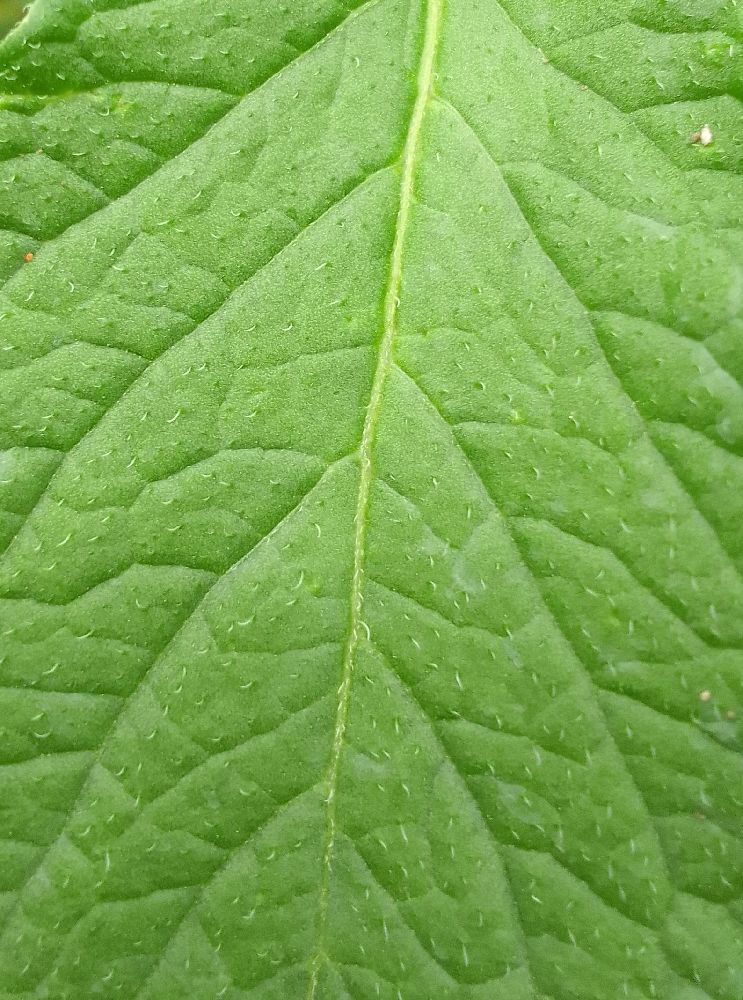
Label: Healthy